Kalvehøgde

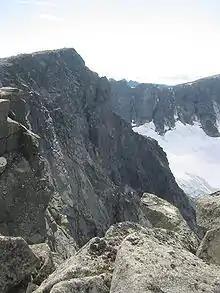
Eastern Kalvehøgde and the wall of Western seen from Mugna.

The massif contains ten summits, but the northwesternmost (in the foreground on the photo to the right) and the two easternmost (not visible) are normally seen as independent mountains. The prominence of most of the summits are less than , and most of the massif is a broad ridge or a plateau which makes it very popular among mountain skiers. The proximity to the Norwegian County Road 51 adds to the popularity, and the massif is one of the definitely most visited in Jotunheimen.